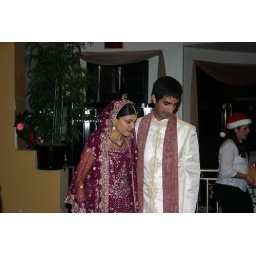
with random girl in Santa hat in the back